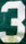
Number: 3